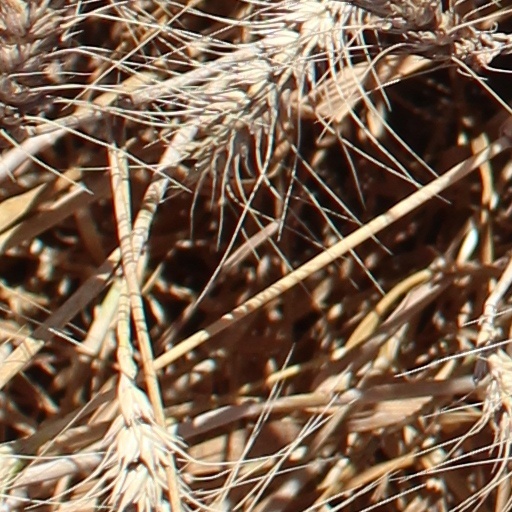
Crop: wheat